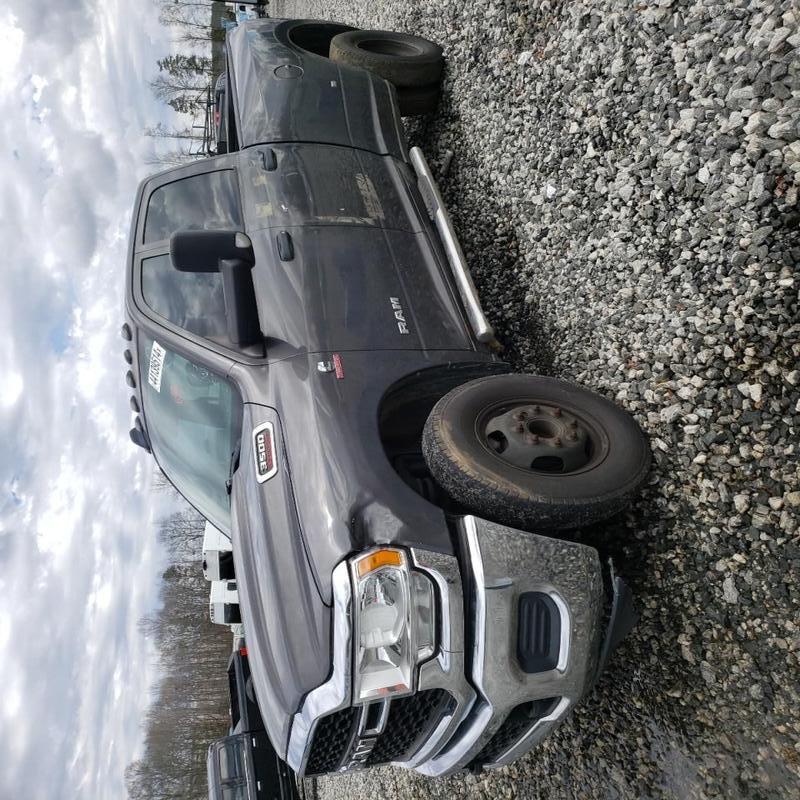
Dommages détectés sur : aile avant gauche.
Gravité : mineur